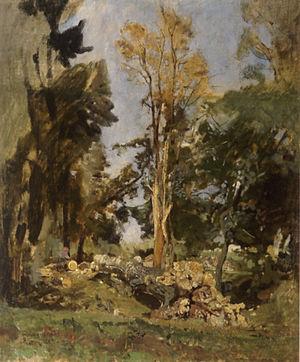
Tina Blau-Lang, née le 15 novembre 1845 à Vienne et morte le 31 octobre 1916 dans la même ville, est une artiste peintre autrichienne.